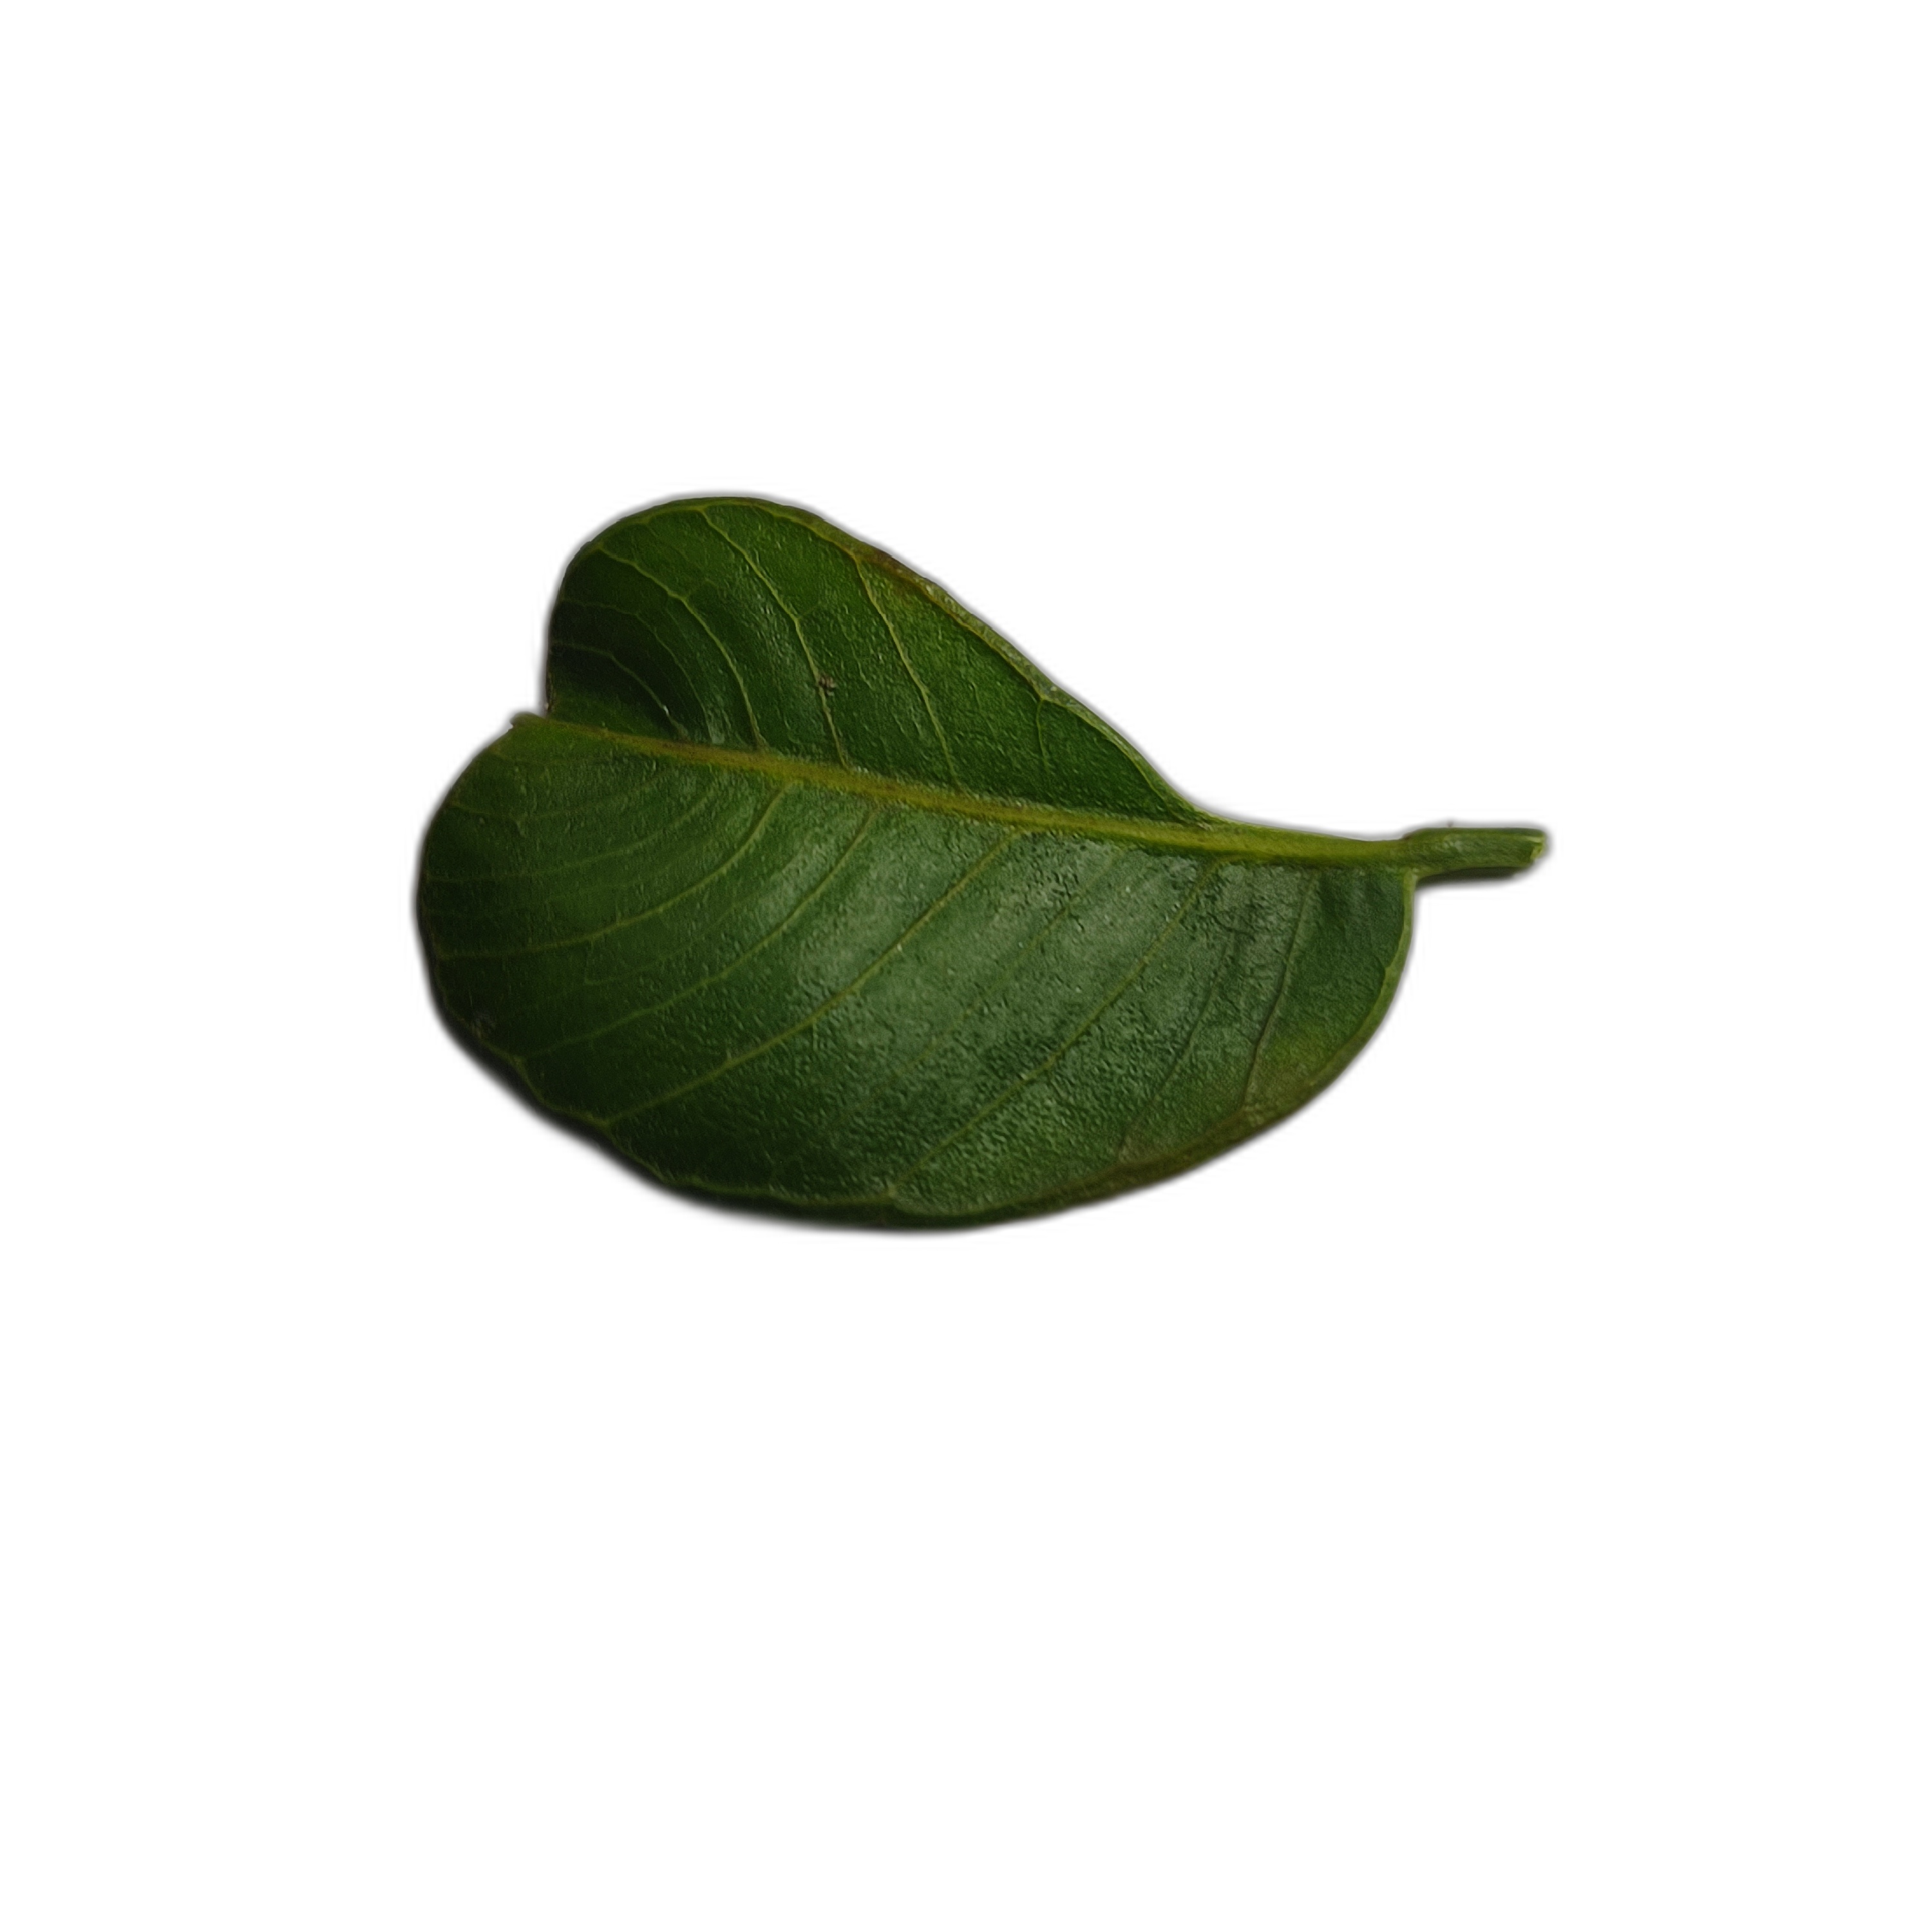
Label: healthy